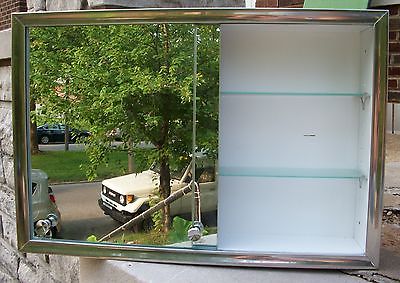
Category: cabinet